Universal Beijing

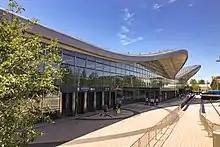
North façade of Universal Resort Metro Station

Universal Resort station of Beijing Subway, on Batong line and Line 7 opened on August 26, 2021.